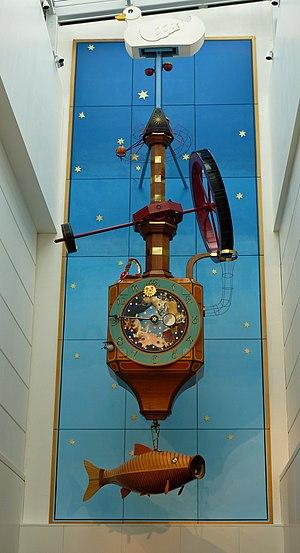
"Christopher Williams dit Kit Williams est un artiste, illustrateur et auteur anglais, né le 28 avril 1946 dans le Kent, en Angleterre. Il est connu pour son livre de 1979 Masquerade, un livre illustré contenant des indices pour localiser un bijou doré en forme de lièvre créé par Williams et enterré ""quelque part en Grande-Bretagne"".